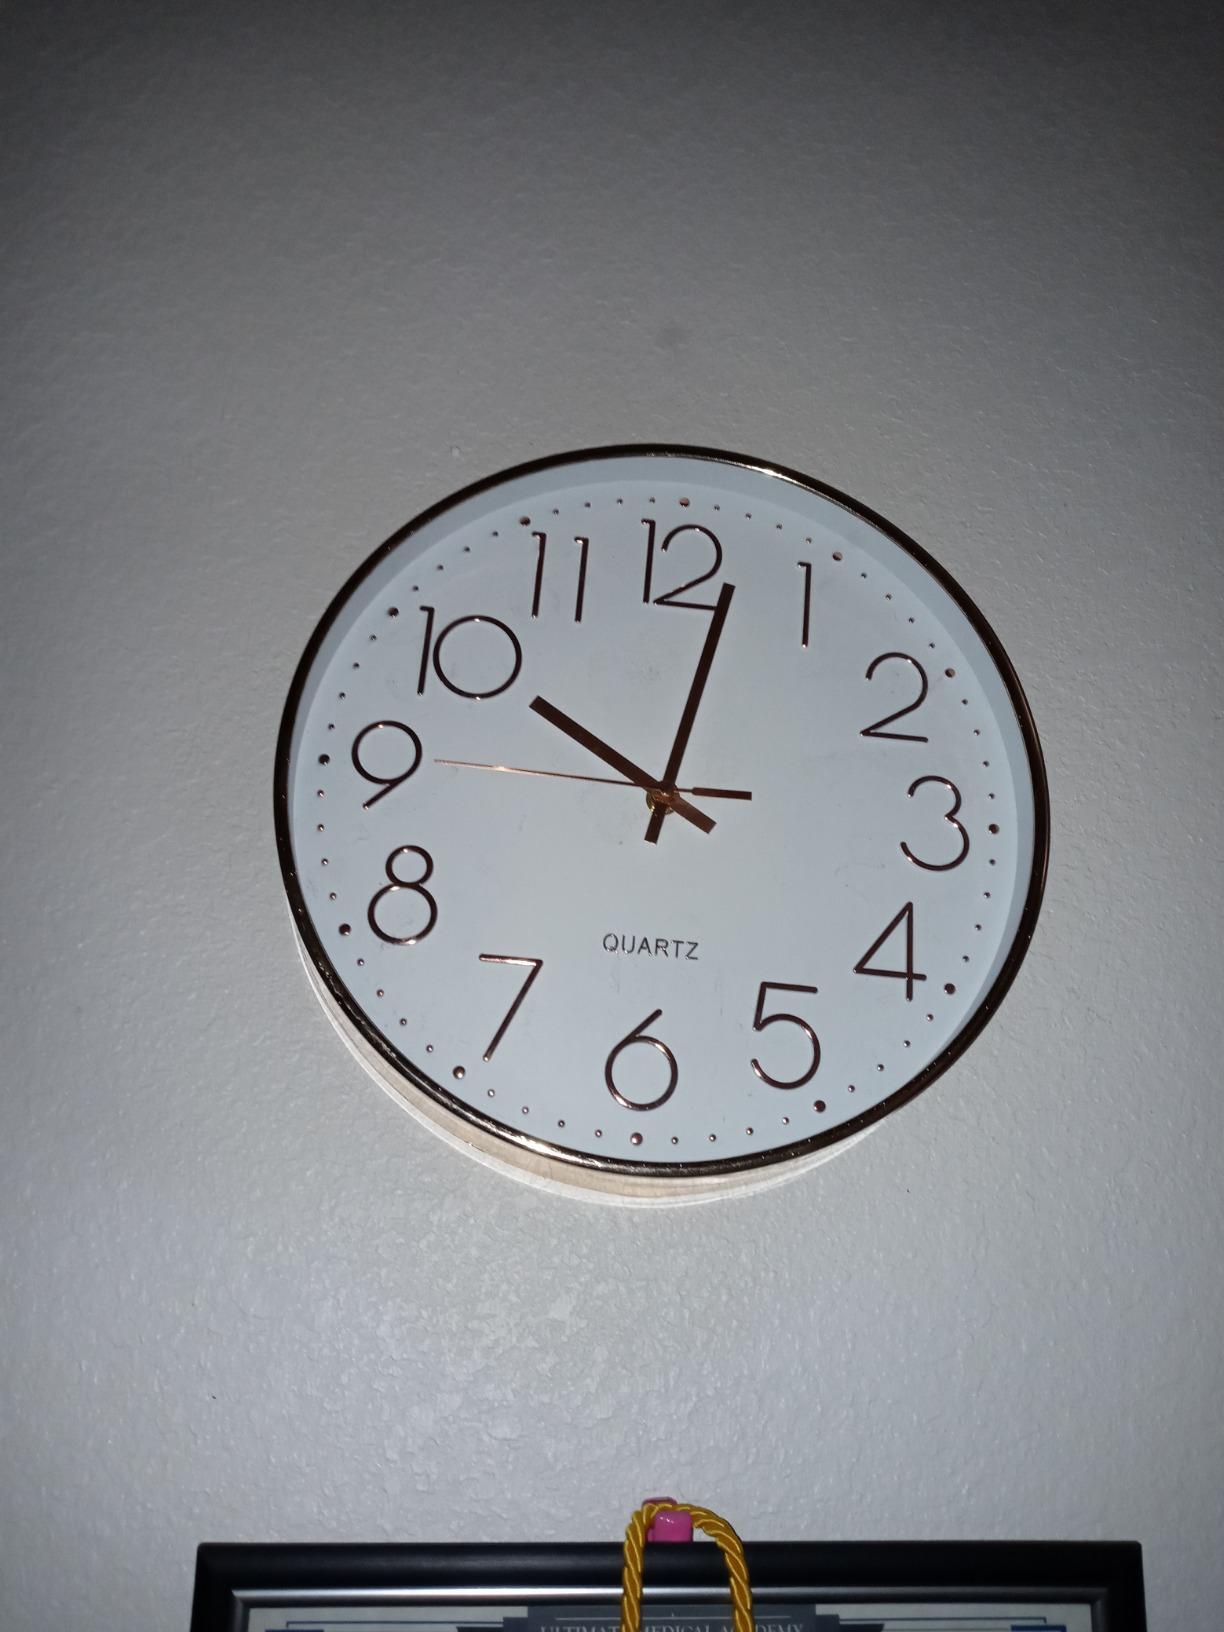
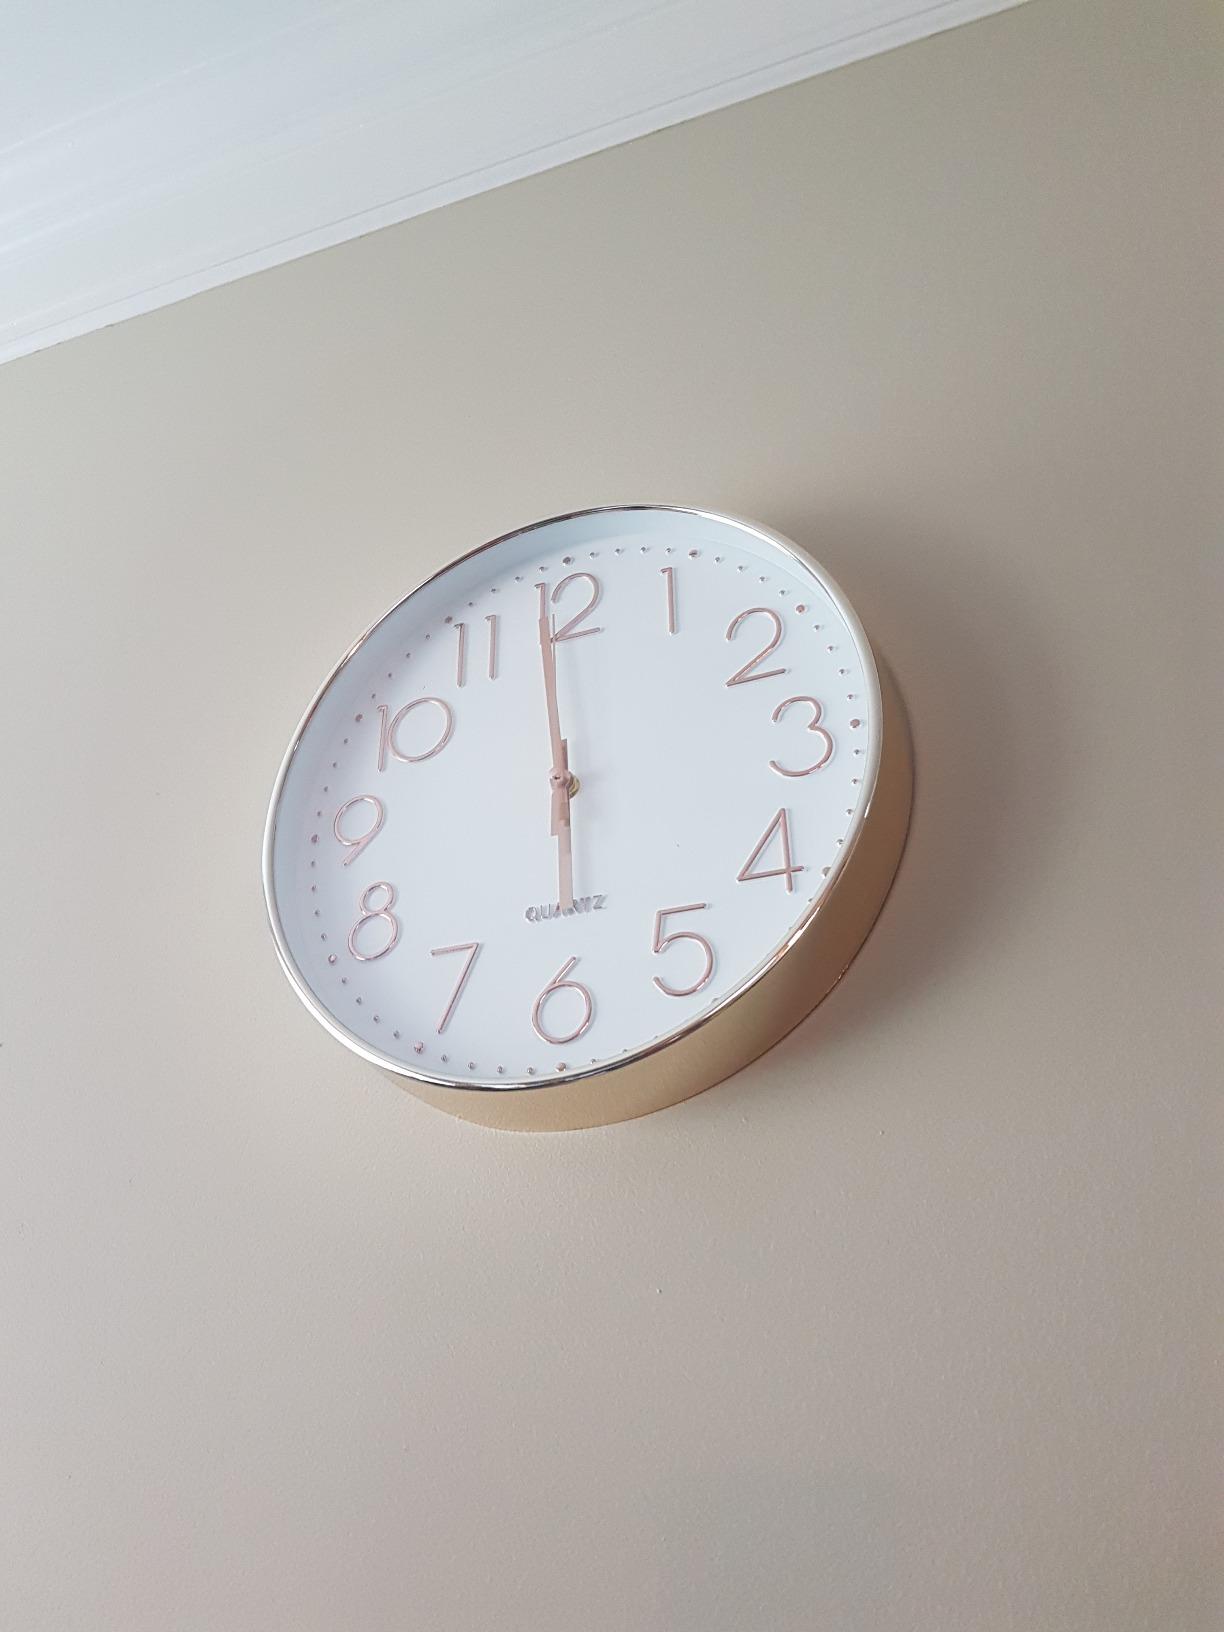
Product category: clock
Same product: yes